Bonnie Mealing

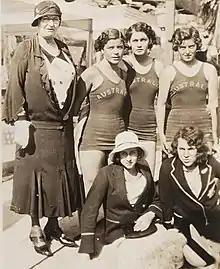
Mealing (left in costume) with 1932 Australian women's Olympic swim squad & chaperone.

After the Olympics, Mealing abandoned the freestyle events to concentrate on the backstroke, and in February 1930, she set a world record of 1m 20.6 seconds in the 100-metre backstroke. However, the Australian authorities decided against sending any female swimmers to the inaugural 1930 British Empire Games in Hamilton, Canada. By the time the 1932 Summer Olympics arrived, the 18-year-old American swimmer Eleanor Holm had already cut 2 seconds off her world record, and Holm easily defeated Mealing by 2 seconds to claim the gold.